Korea Research Institute of Chemical Technology

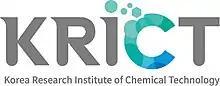

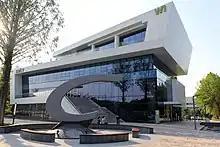
Didimol Plaza at the entrance to Korea Research Institute of Chemical Technology

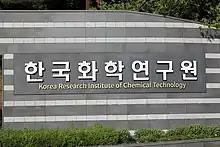
Sign by the entrance to Korea Research Institute of Chemical Technology

Korea Research Institute of Chemical Technology (KRICT) is the national chemical research institute for the Republic of Korea. It has performed research & development and public infrastructure services in chemistry and related convergence technologies. KRICT was established in 1976 and is a National Research Council of Science & Technology member. It is located at 141, Gajeong-ro, Yuseong-gu, Daejeon.